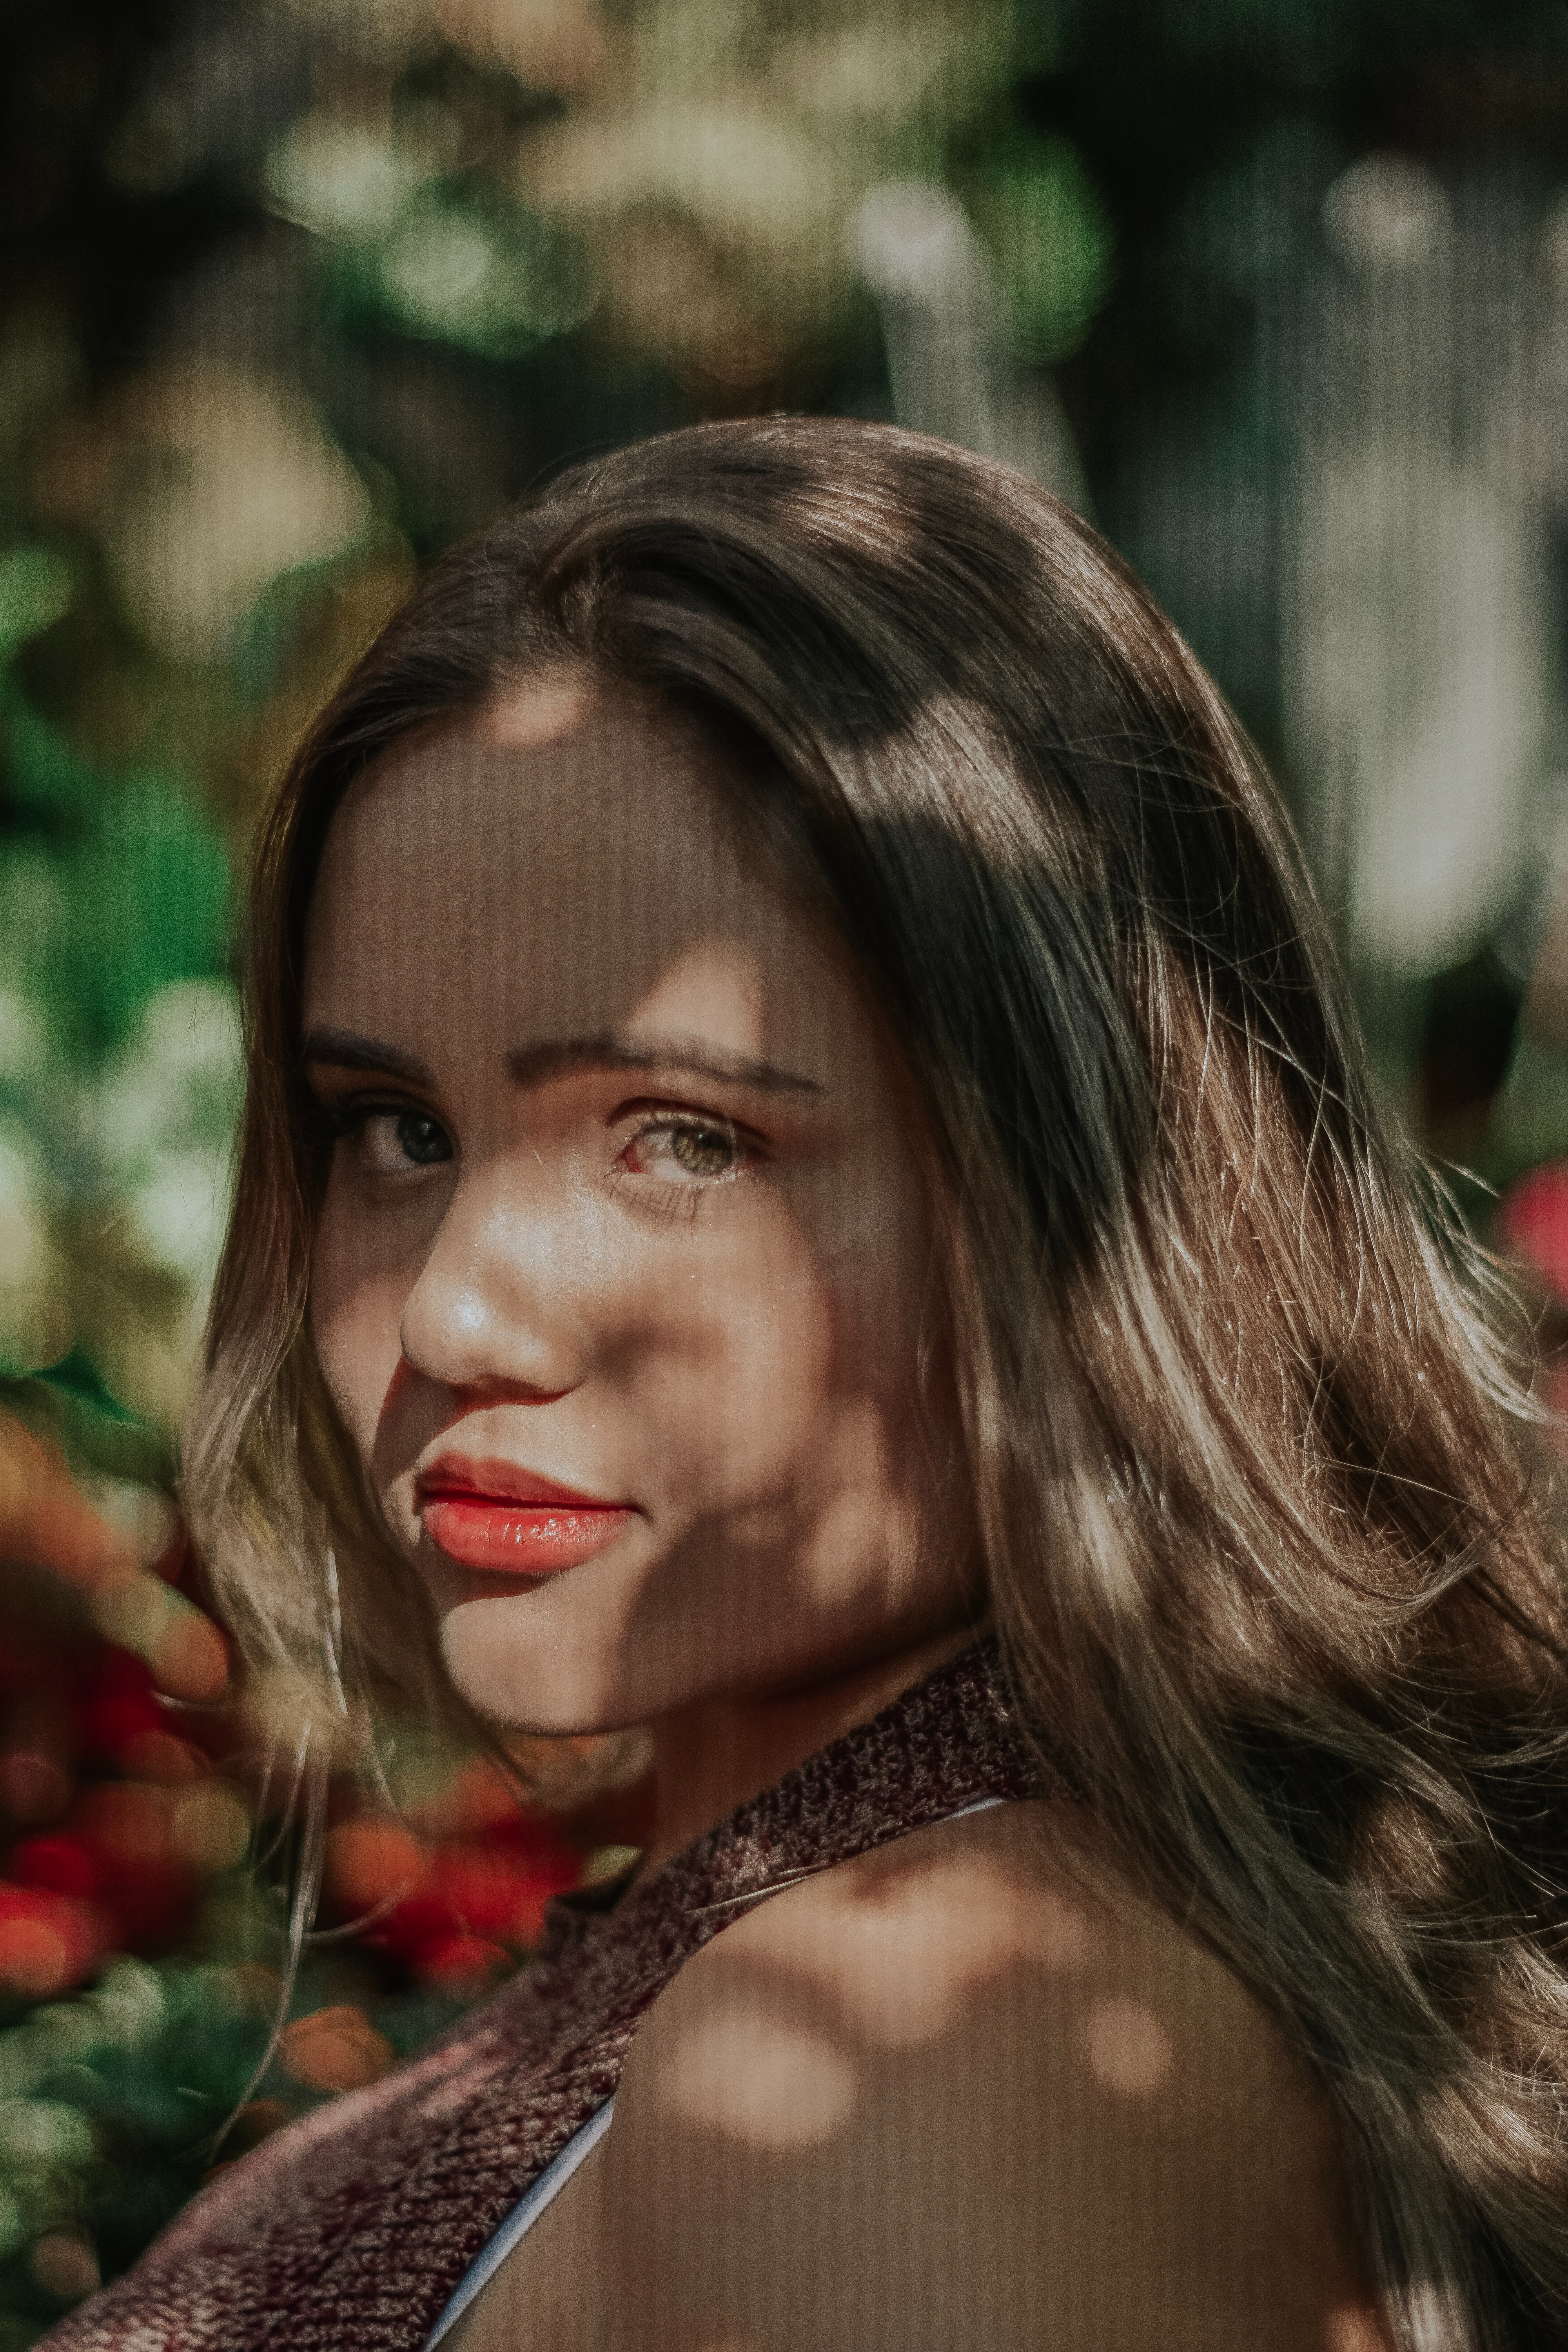
hair, face, lip, lady, beauty, hairstyle, smile, eye, long hair, photography, close up, model, brown hair, black hair, plant, fawn, photo shoot, portrait photography